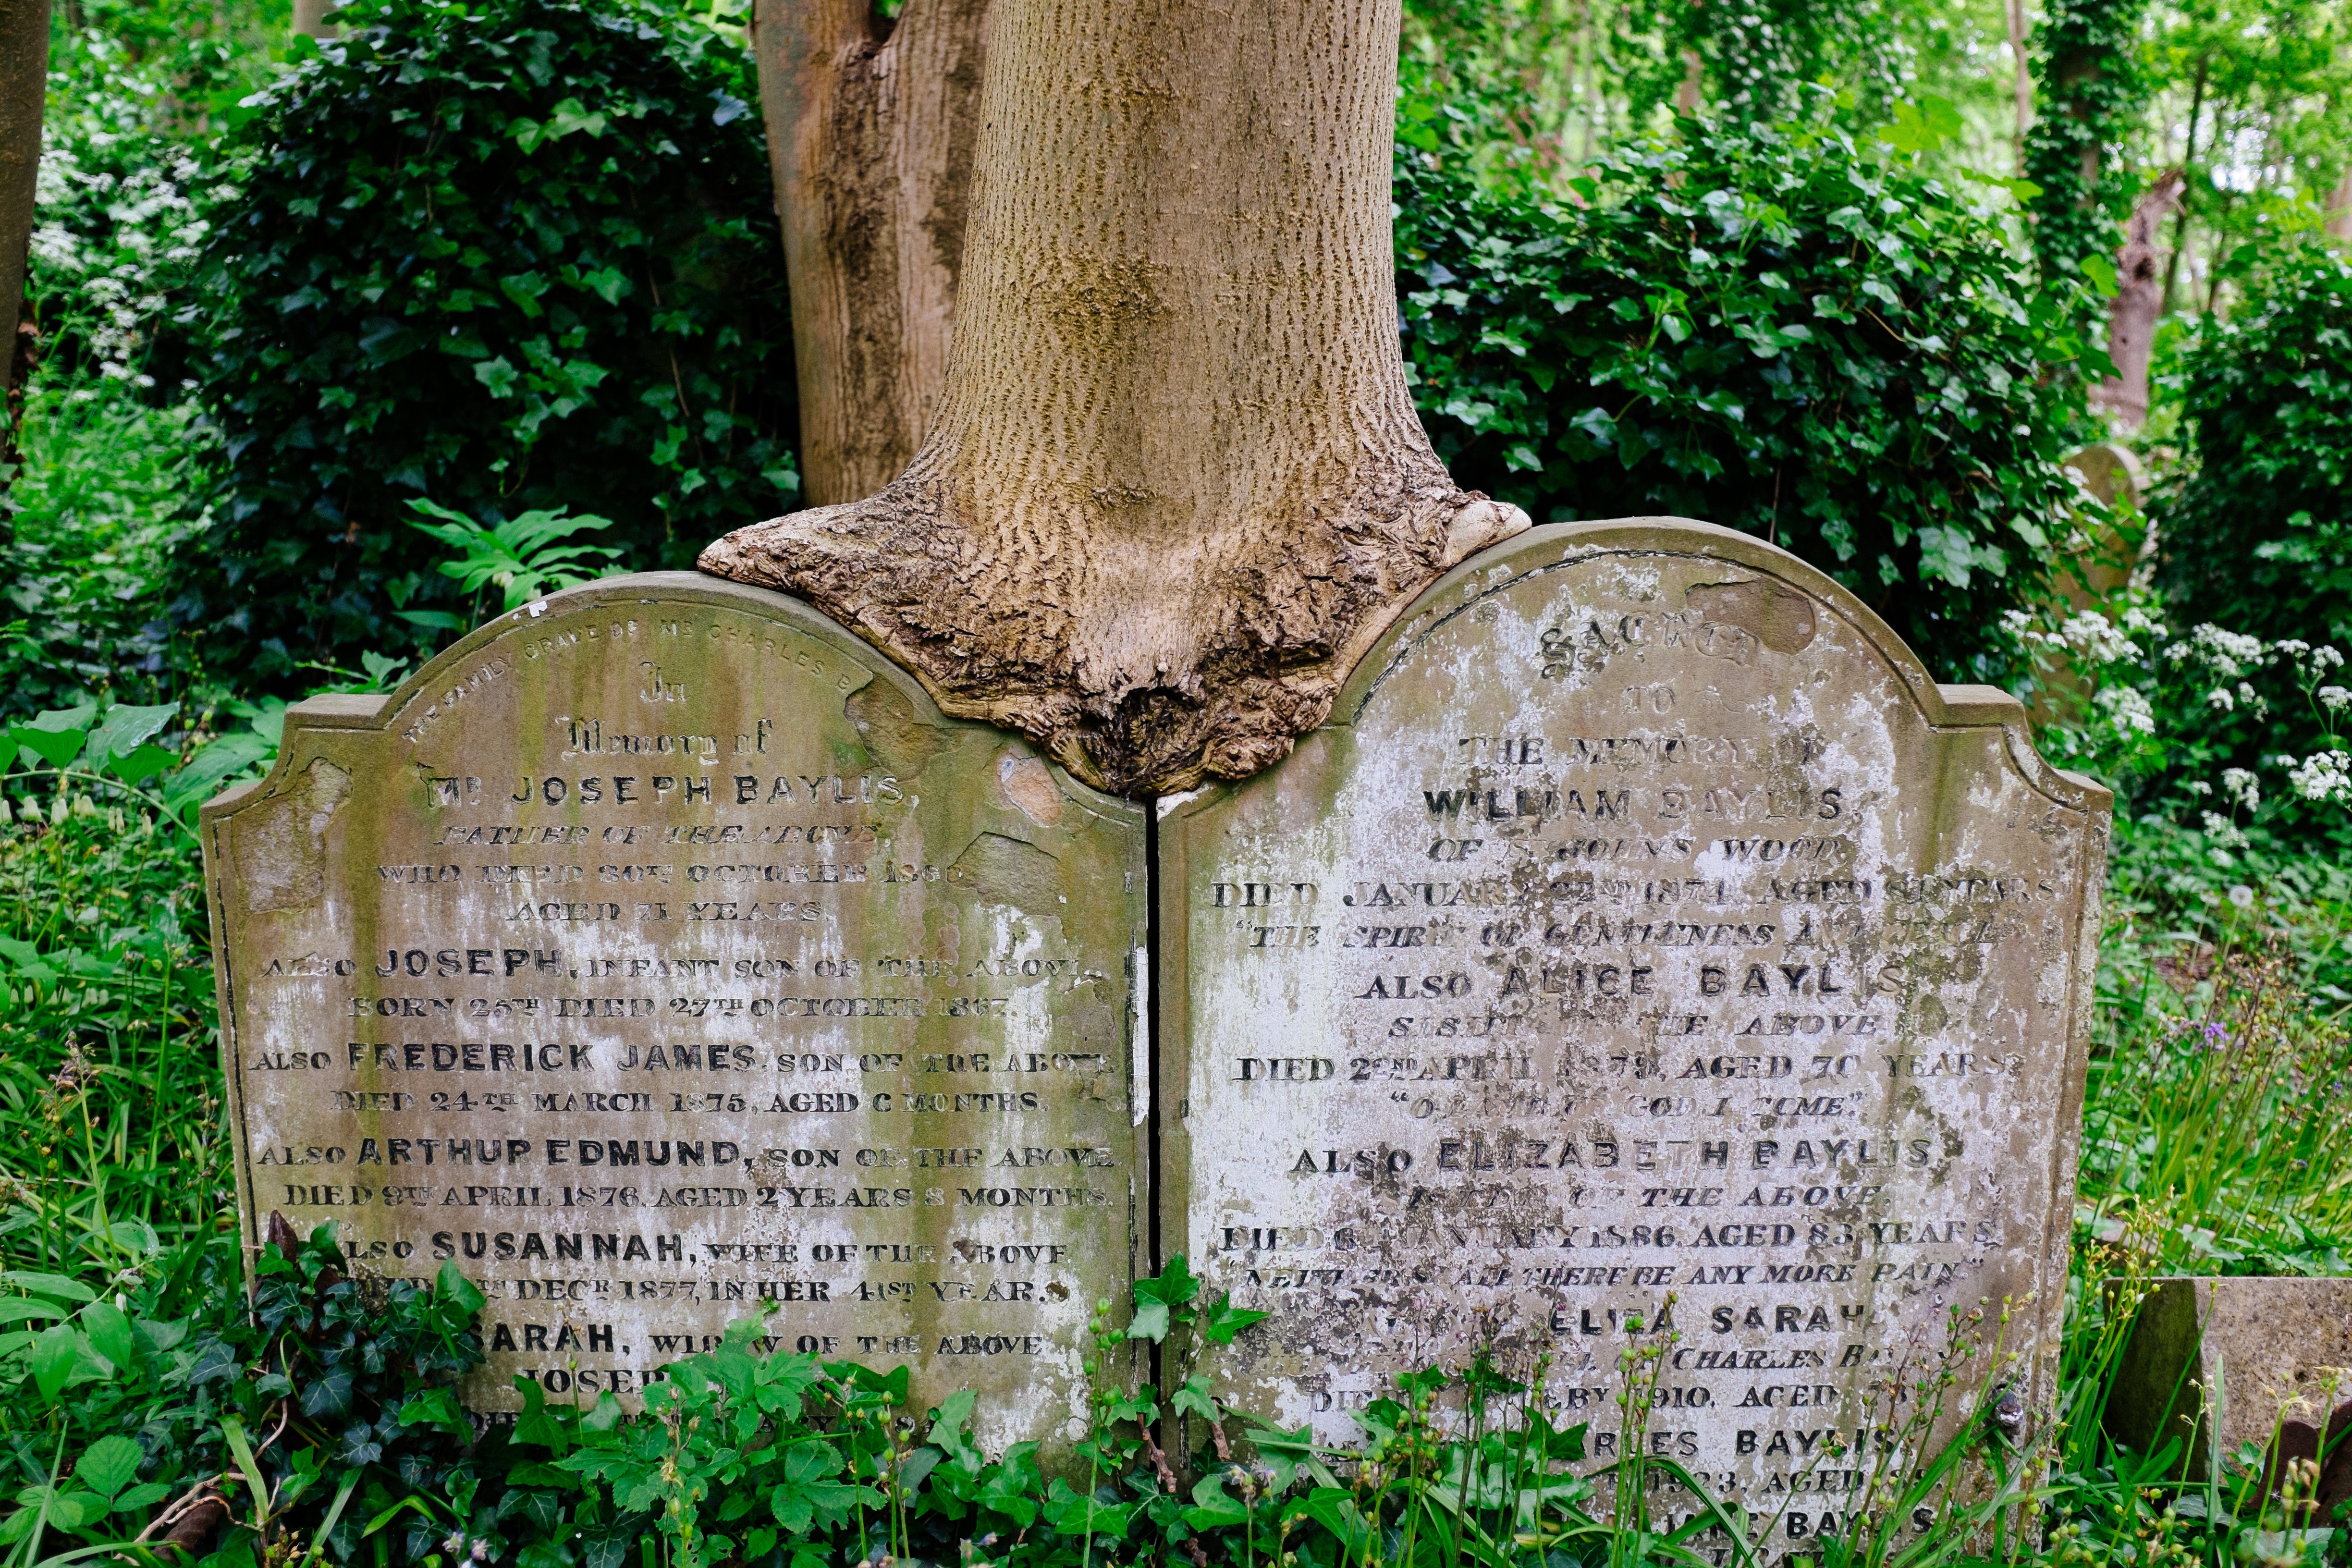
monument, cemetery, grave, memorial, headstone, woodland, stele, nonbuilding structure